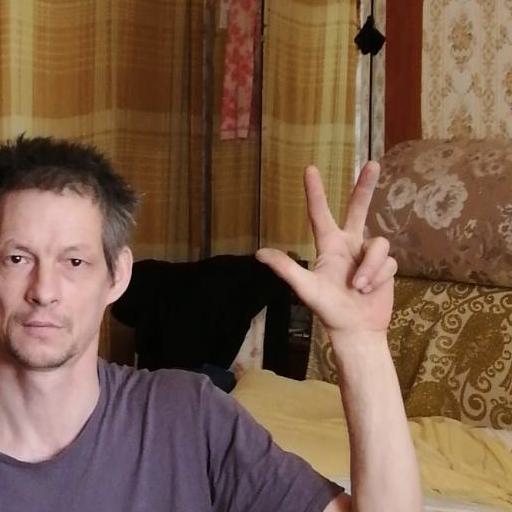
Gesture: three2